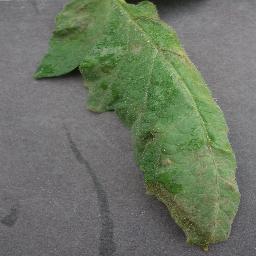
Label: Tomato___Late_blight